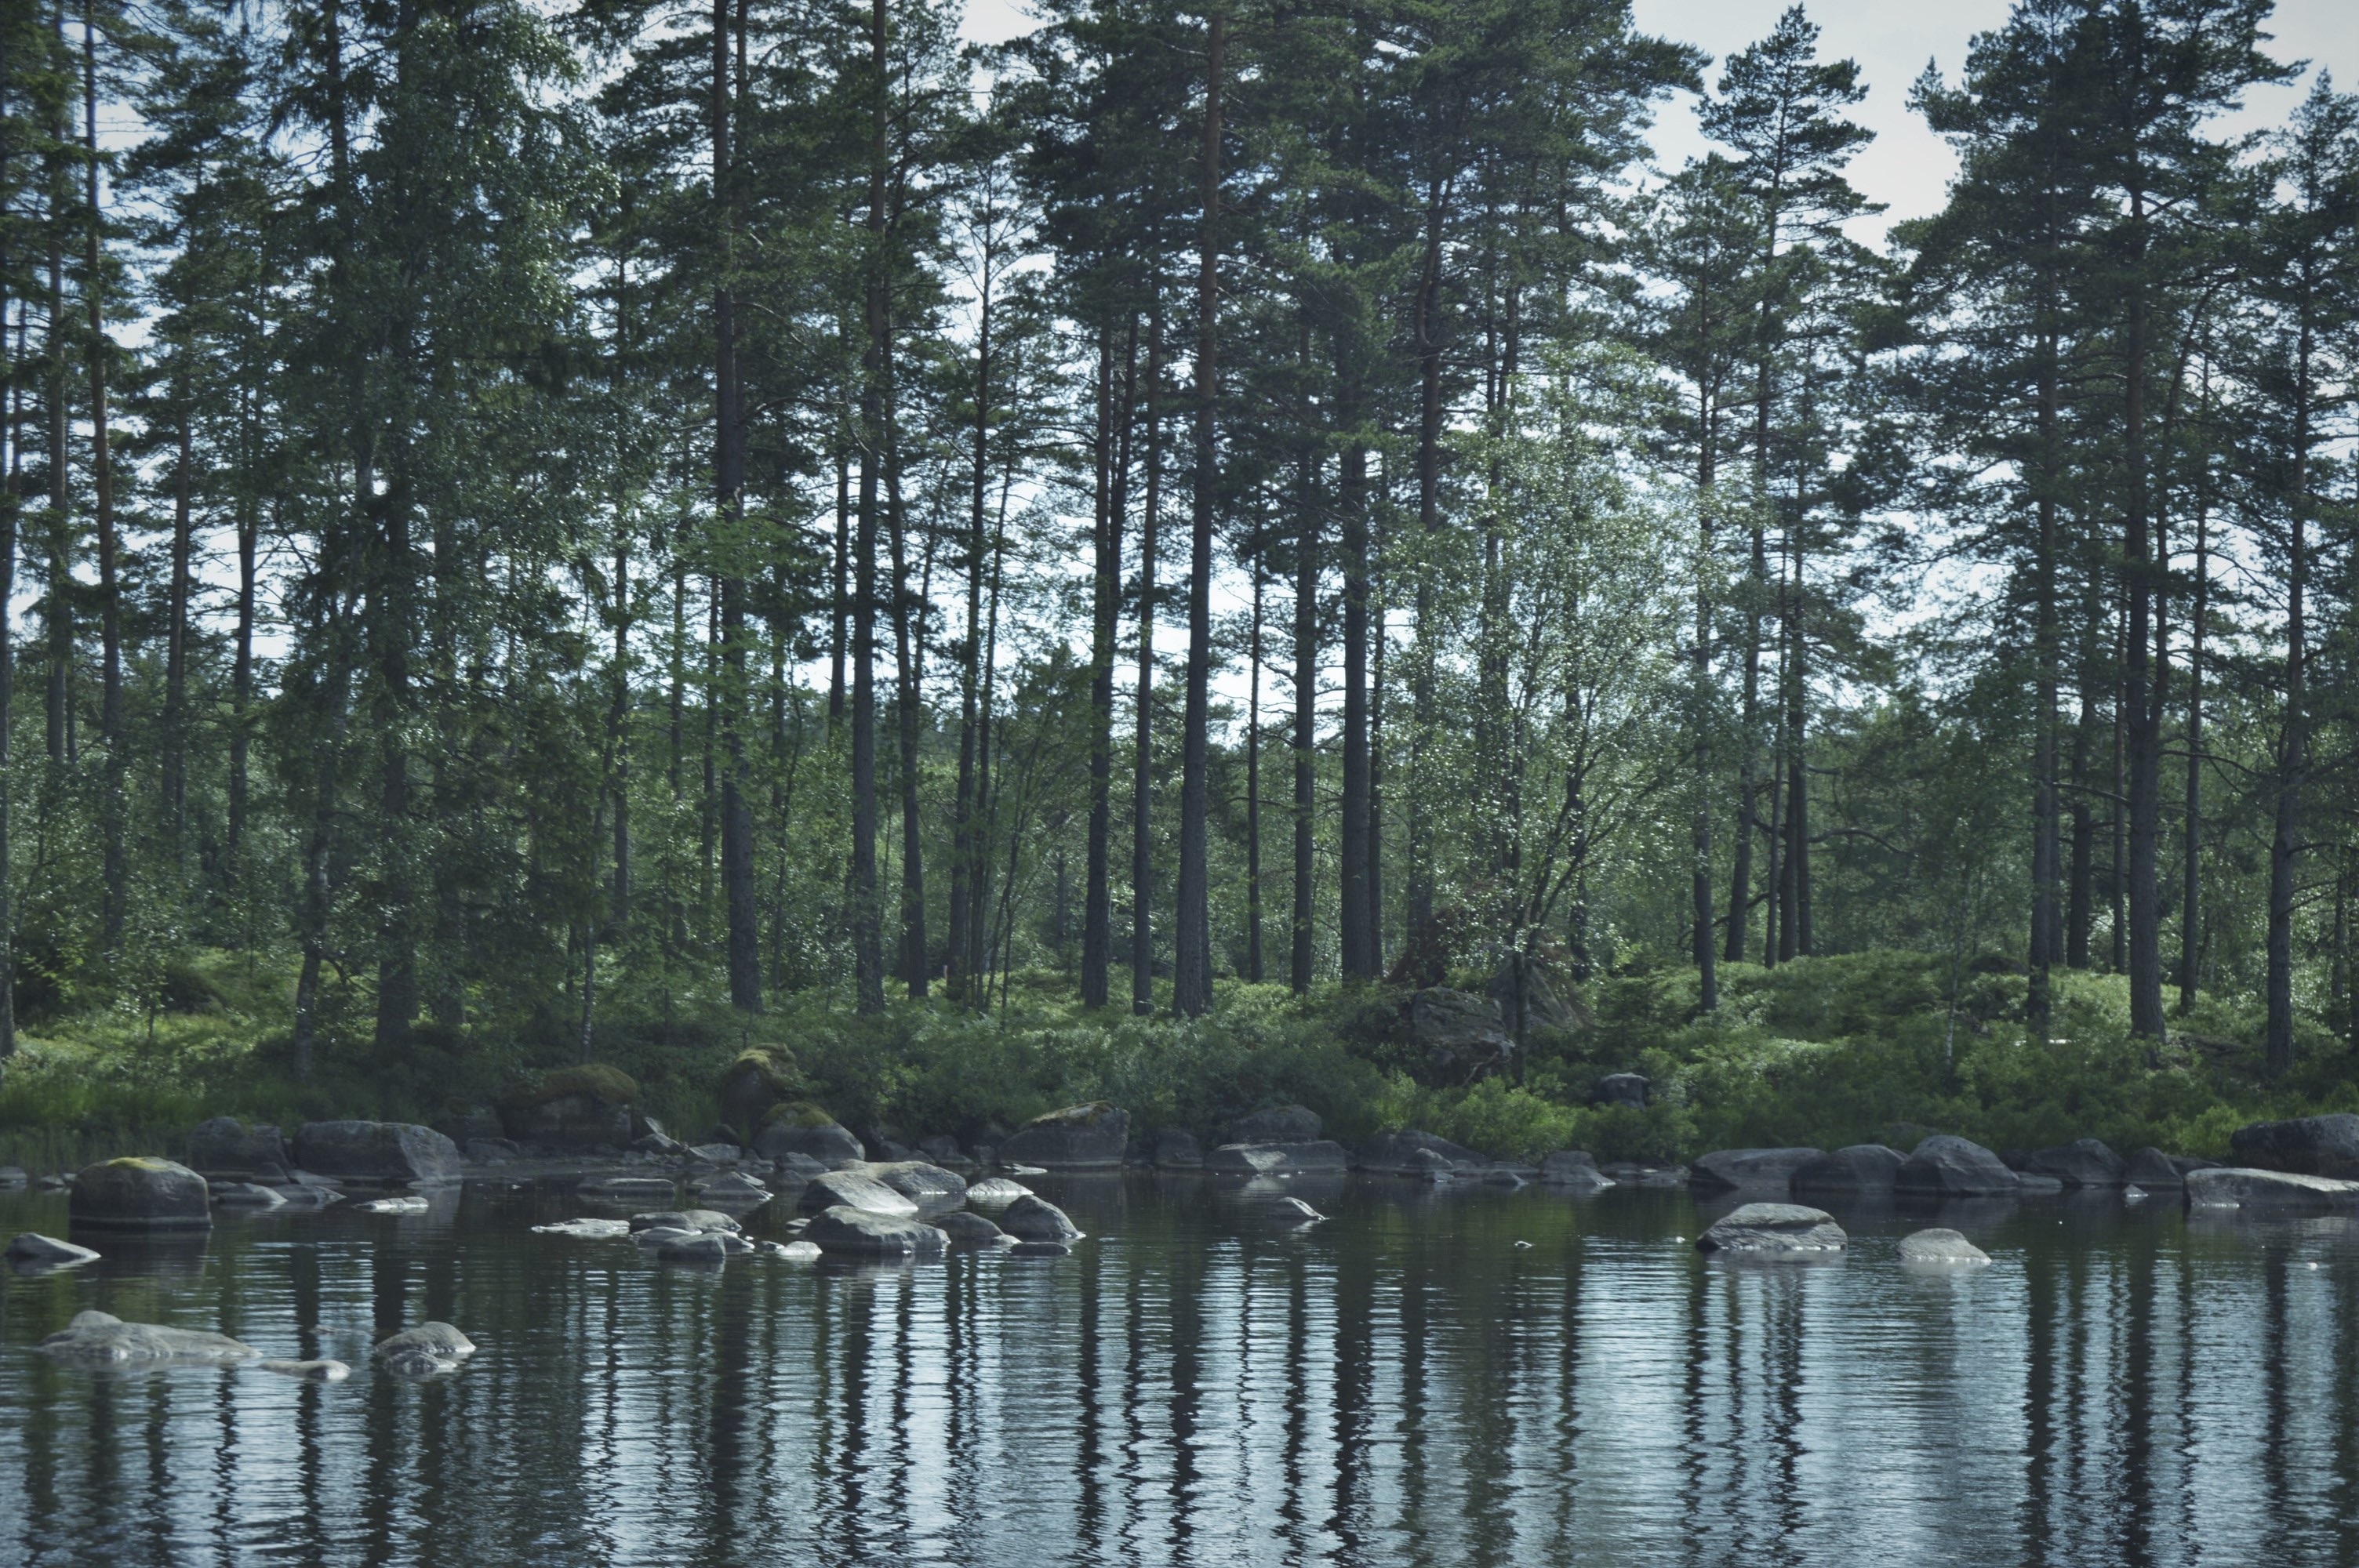
tree, forest, swamp, wilderness, lake, pond, reflection, wetland, woodland, habitat, ecosystem, biome, natural environment, temperate coniferous forest, bayou